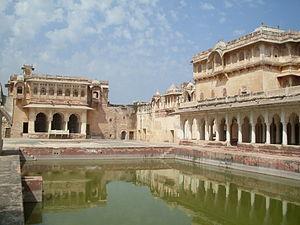
Nagaur est une ville indienne située dans le district de Nagaur dans l’État du Rajasthan. En 2001, sa population était de 88 313 habitants.